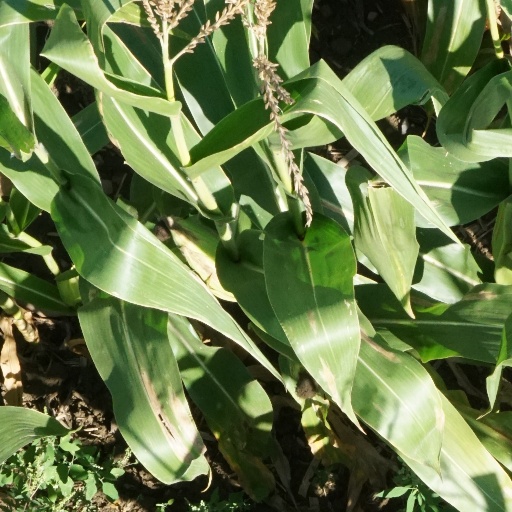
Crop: maize; corn